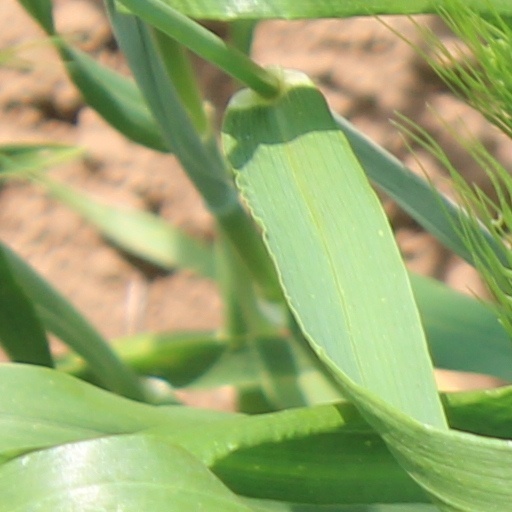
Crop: wheat